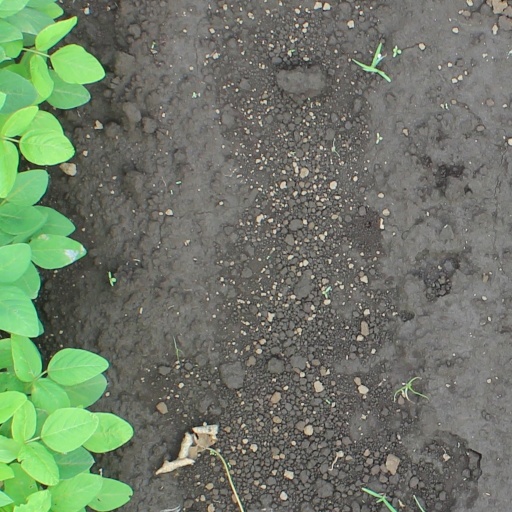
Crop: soybean